Henning Thorvaldssøn Astrup

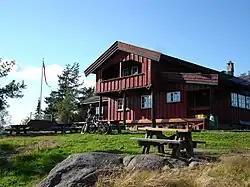
Skjennungstua in Nordmarka

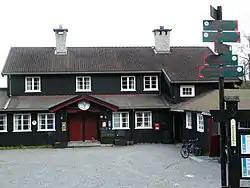
Kikutstua in Nordmarka

He was born in Kristiania (now Oslo), Norway to architect Thorvald Astrup and Alfhild Ebbesen. He was a nephew of Arctic explorer Eivind, architect Henning, and merchant Sigurd Astrup.